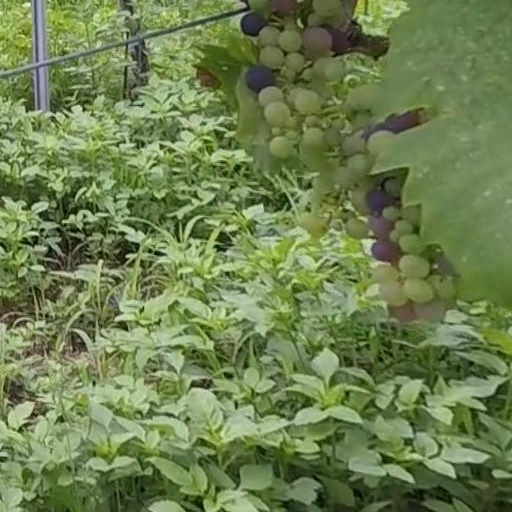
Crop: grape